Christmas carol

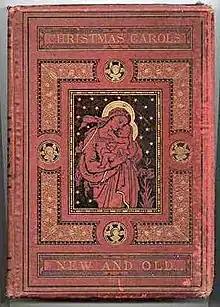
19th-century carol books such as "<a href="https%3A//archive.org/stream/christmascarolsn00staiiala%23page/n0/mode/2up">Christmas Carols, New and Old

The publication of Christmas music books in the 19th century helped to widen the popular appeal of carols. "God Rest Ye Merry, Gentlemen", "The First Noel", "I Saw Three Ships" and "Hark! The Herald Angels Sing" appear in English antiquarian William Sandys' 1833 collection "Christmas Carols, Ancient and Modern". Composers such as Arthur Sullivan helped to repopularise the carol, and it is this period that gave rise to such favourites as "Good King Wenceslas" and "It Came Upon the Midnight Clear", a New England carol written by Edmund H. Sears and Richard S. Willis. The publication in 1871 of "Christmas Carols, New and Old" by Henry Ramsden Bramley and Sir John Stainer was a significant contribution to a revival of carols in Victorian Britain. In 1916, Charles Lewis Hutchins published "Carols Old and Carols New", a scholarly collection which suffered from a short print run and is consequently rarely available today. The "Oxford Book of Carols", first published in 1928 by Oxford University Press (OUP), was a notably successful collection; edited by the British composers Martin Shaw and Ralph Vaughan Williams, along with clergyman and author Percy Dearmer, it became a widely used source of carols in among choirs and church congregations in Britain and remains in print today.